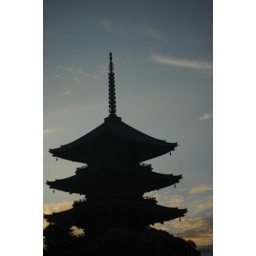
This pagoda is the tallest wooden tower in Japan.@toji, kyoto, japanjune 10, 2007